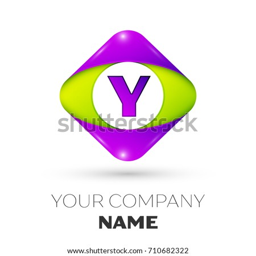
realistic letter y logo symbol in the colorful rhombus on white background .